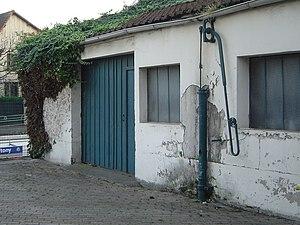
La rue de l'Abbaye est une voie située au centre-ville d'Antony, commune du département des Hauts-de-Seine et de la région Île-de-France.